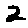
Label: 2